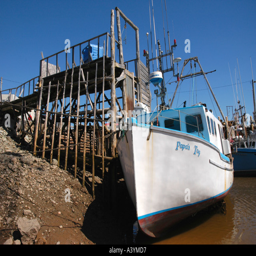
lobster and fishing boats sitting in the mud at low tide